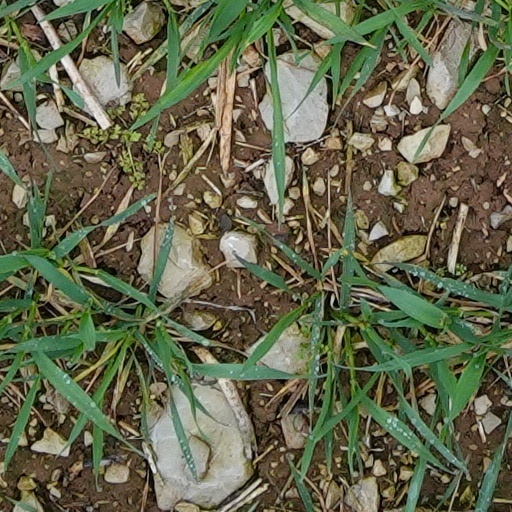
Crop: wheat